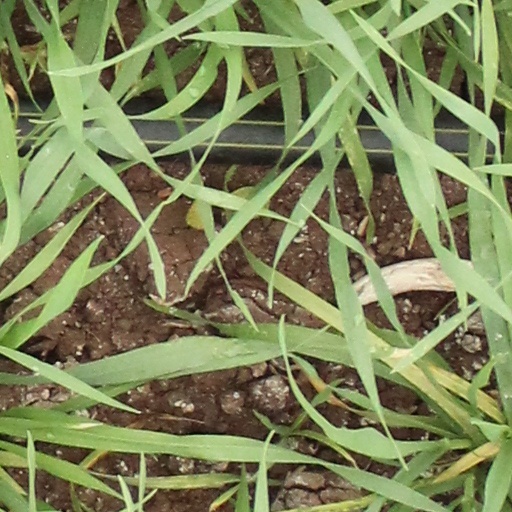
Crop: wheat